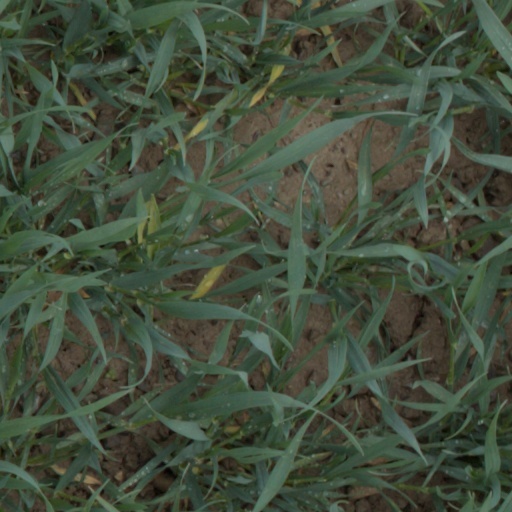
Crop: wheat